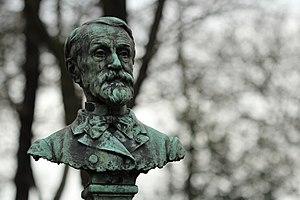
Pierre-Jules Cavelier, dit Jules Cavelier, né à Paris le 30 août 1814, mort dans la même ville le 28 janvier 1894, est un sculpteur français.